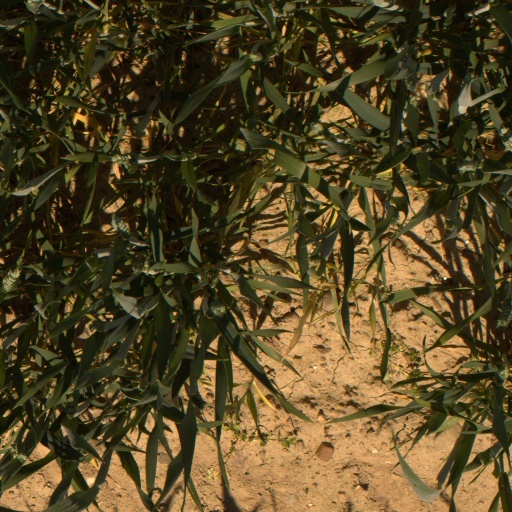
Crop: wheat